Augustus De Morgan

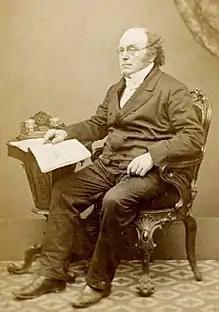
Augustus De Morgan

At age 60, De Morgan's pupils secured him a pension of £500 p.a., but misfortunes followed. Two years later, his son George—the "younger Bernoulli," as Augustus loved to hear him called, in allusion to the eminent father-and-son mathematicians of that name—died. This blow was followed by the death of a daughter. Five years after his resignation from University College, De Morgan died of nervous prostration on 18 March 1871.